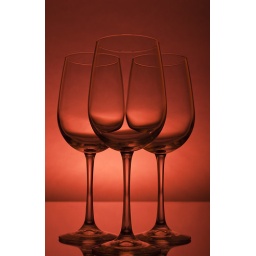
Just a glass shot using different gelsstrobist info:SB600 at black seemless paper background 1/2 power triggered by SU800.